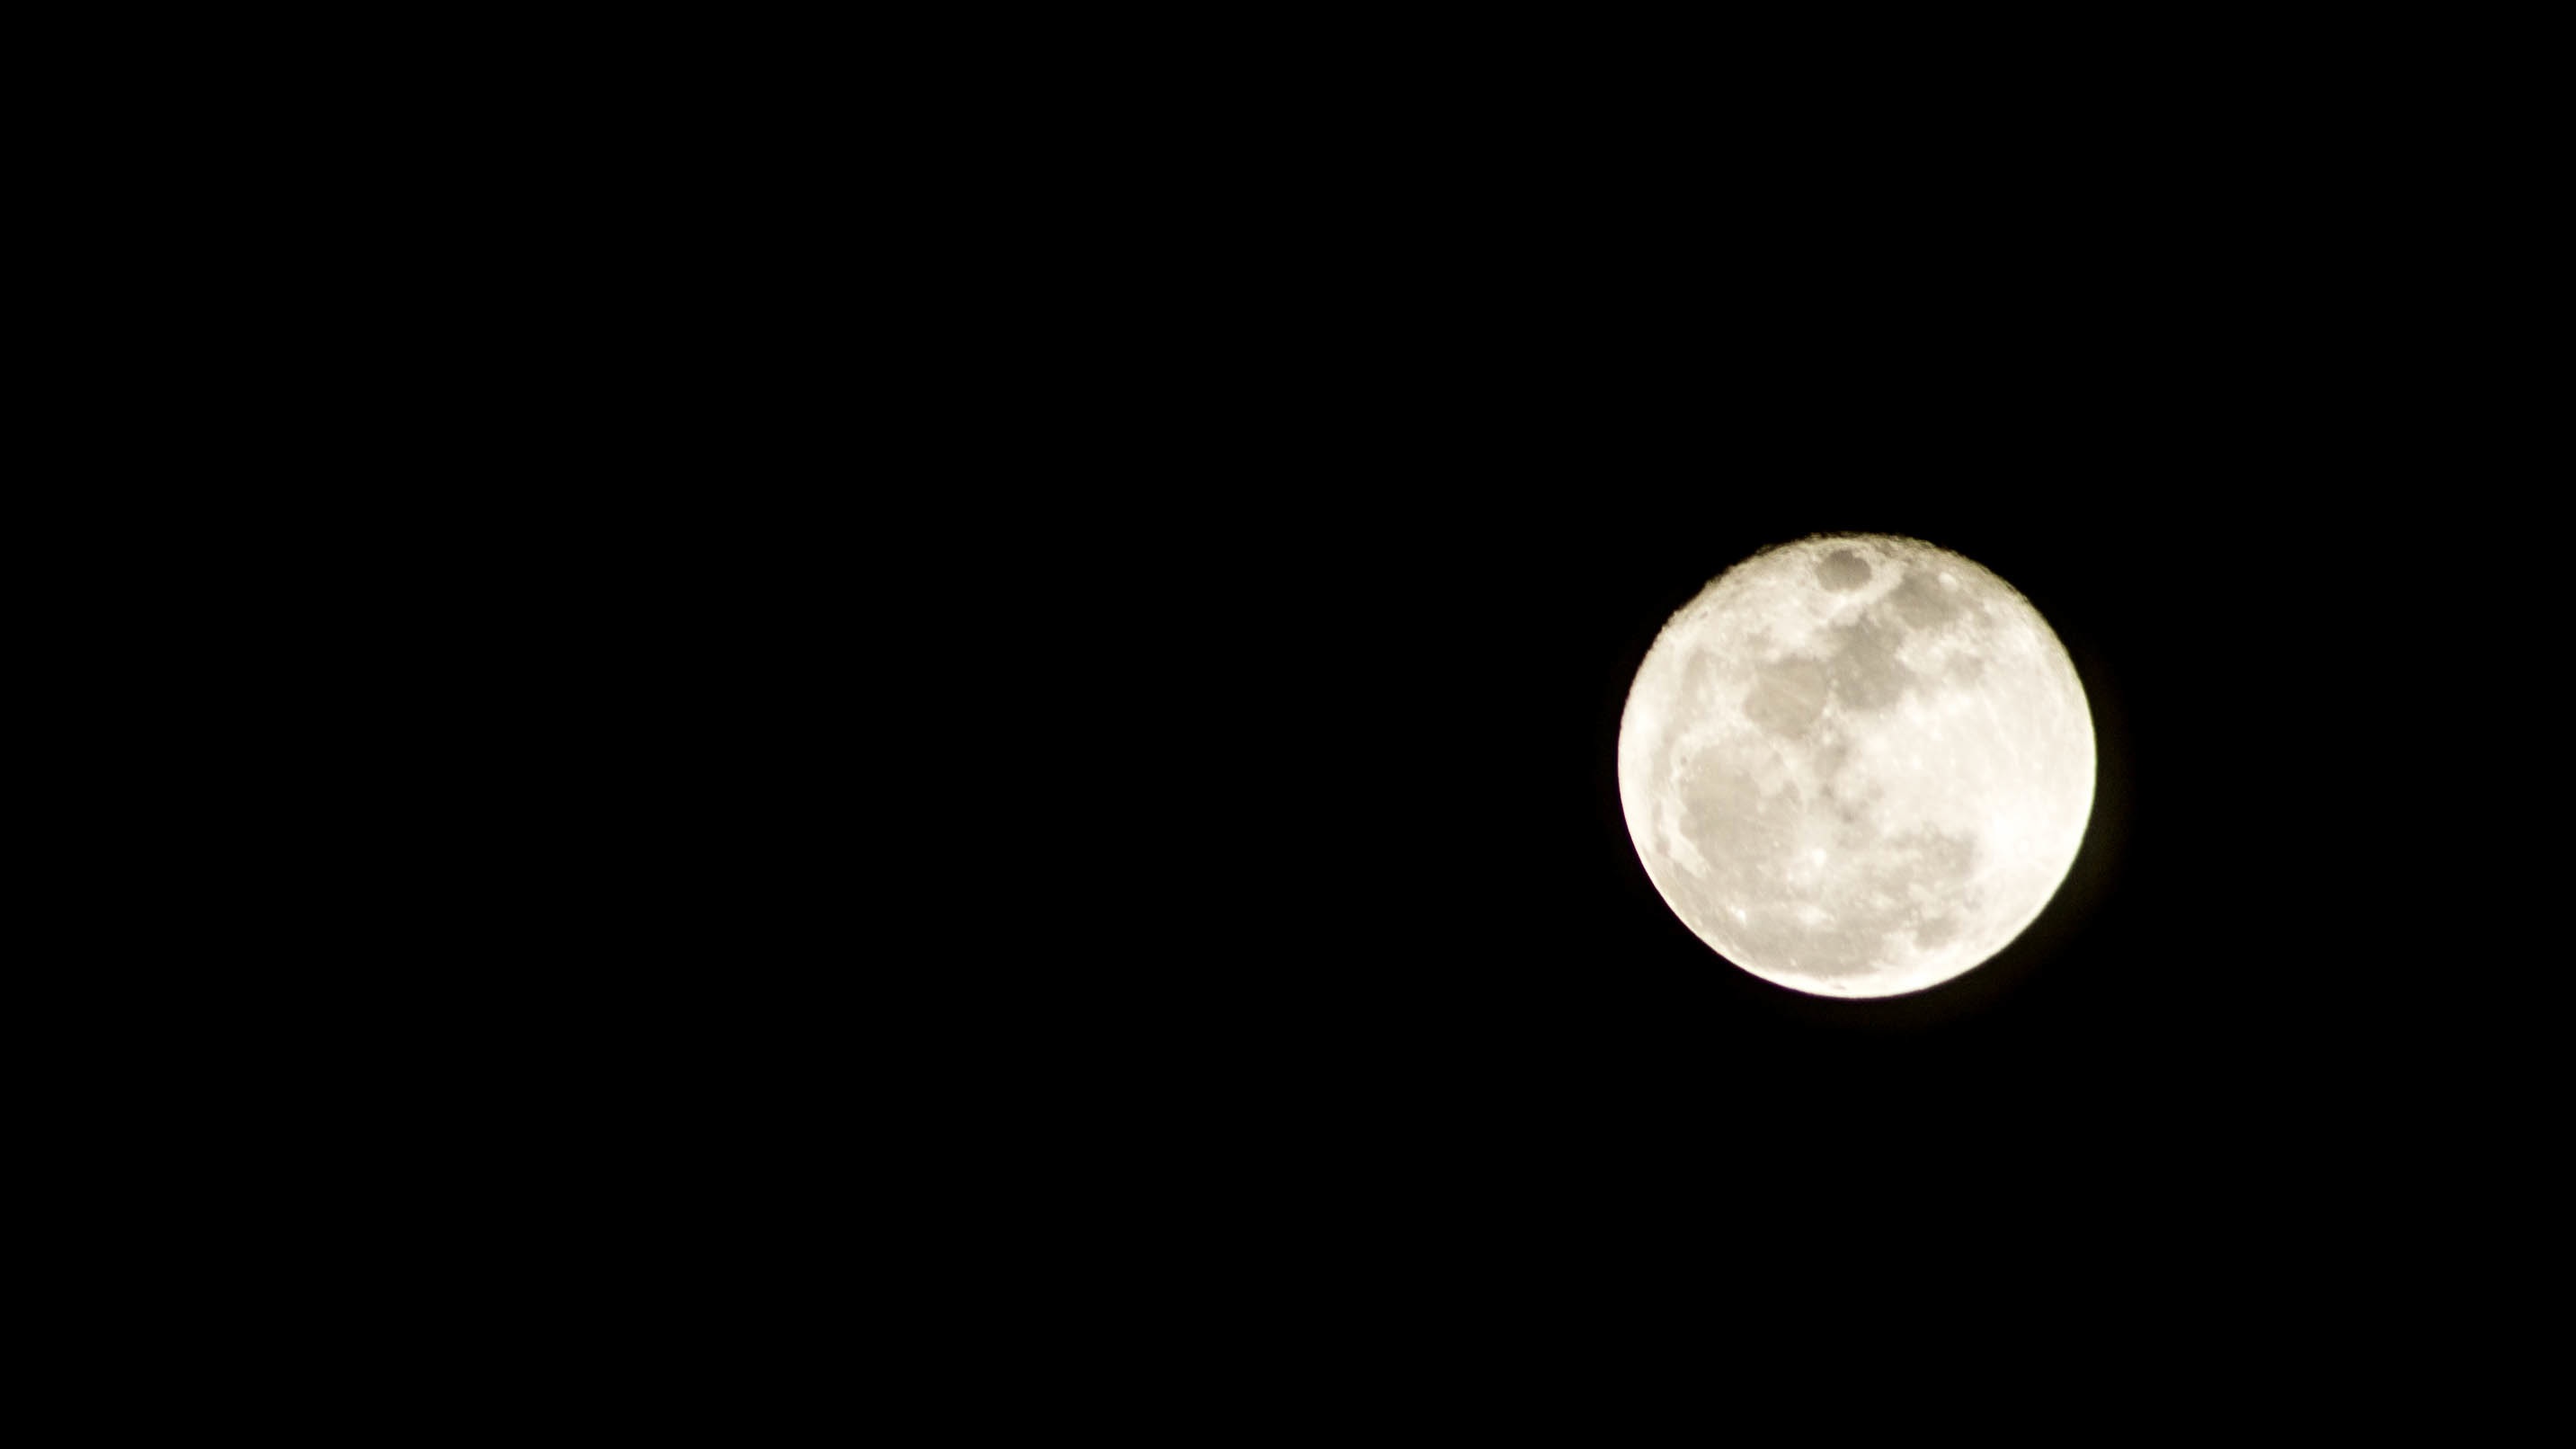
black and white, atmosphere, moon, full moon, circle, astronomical object, celestial event